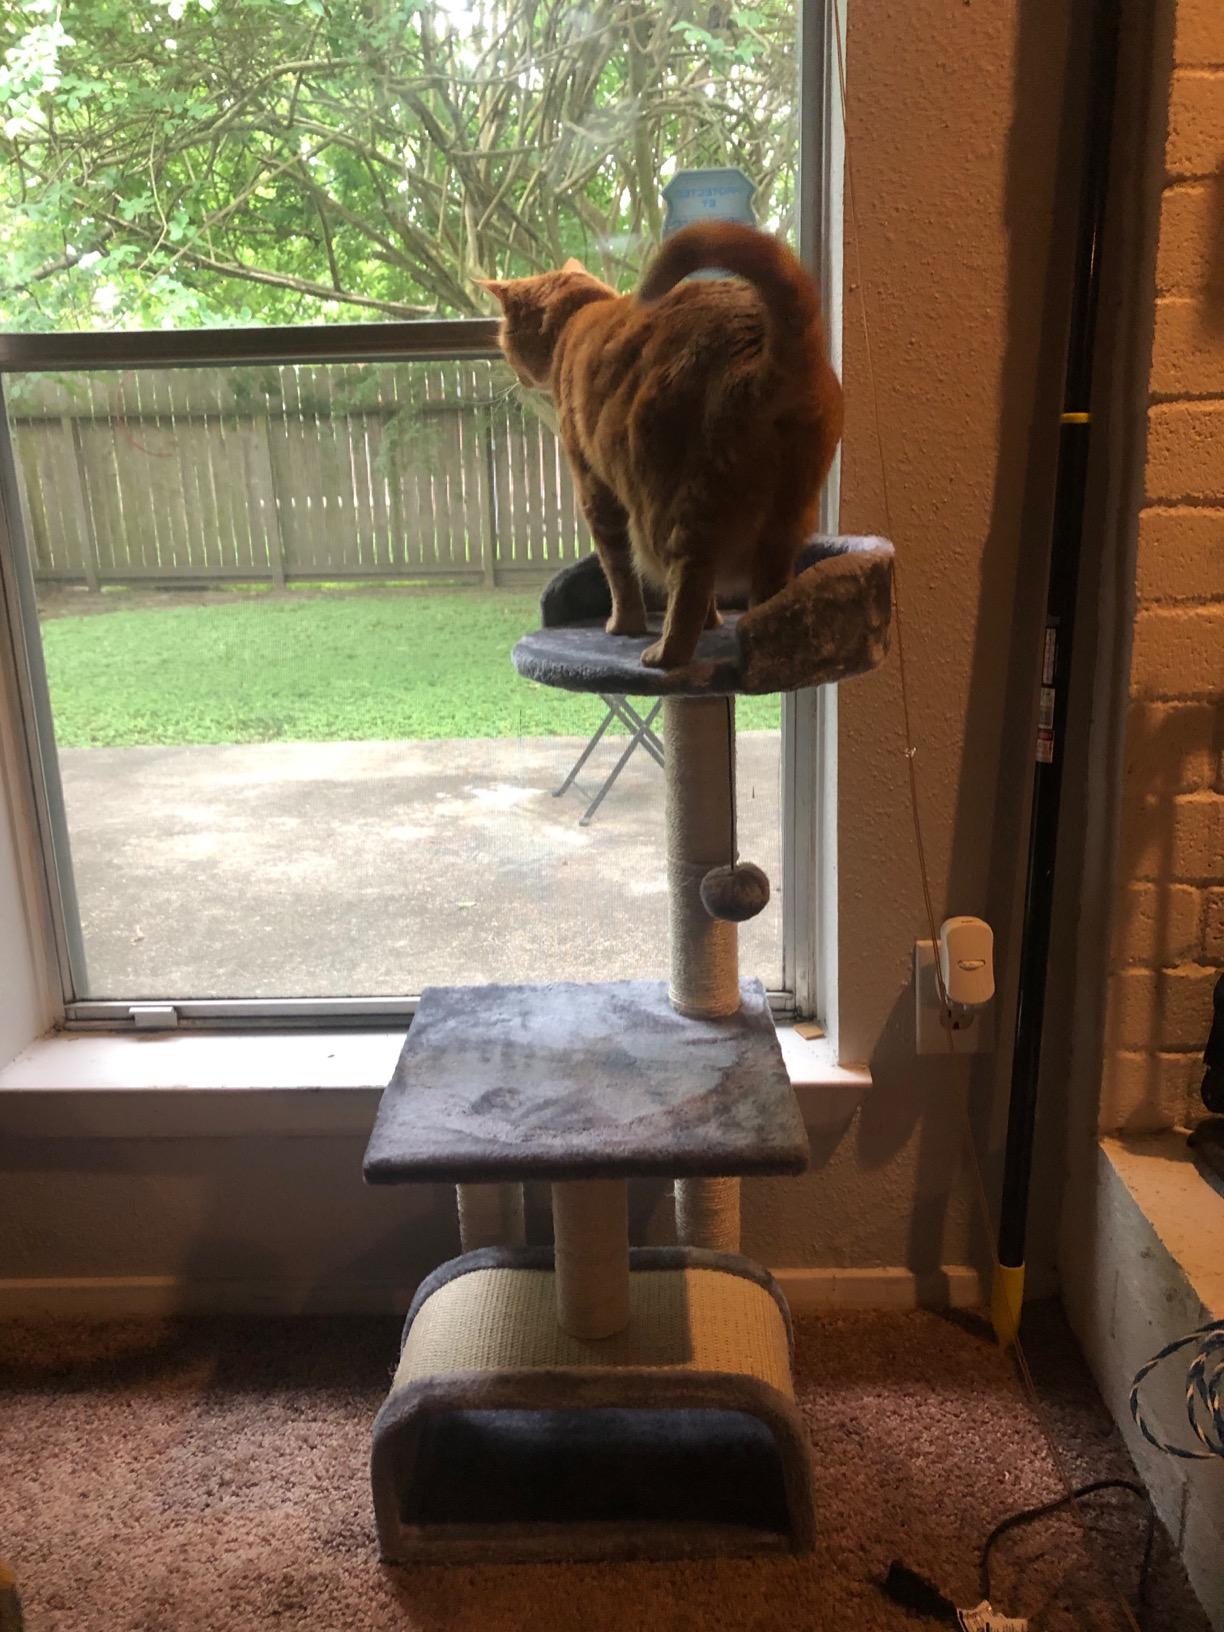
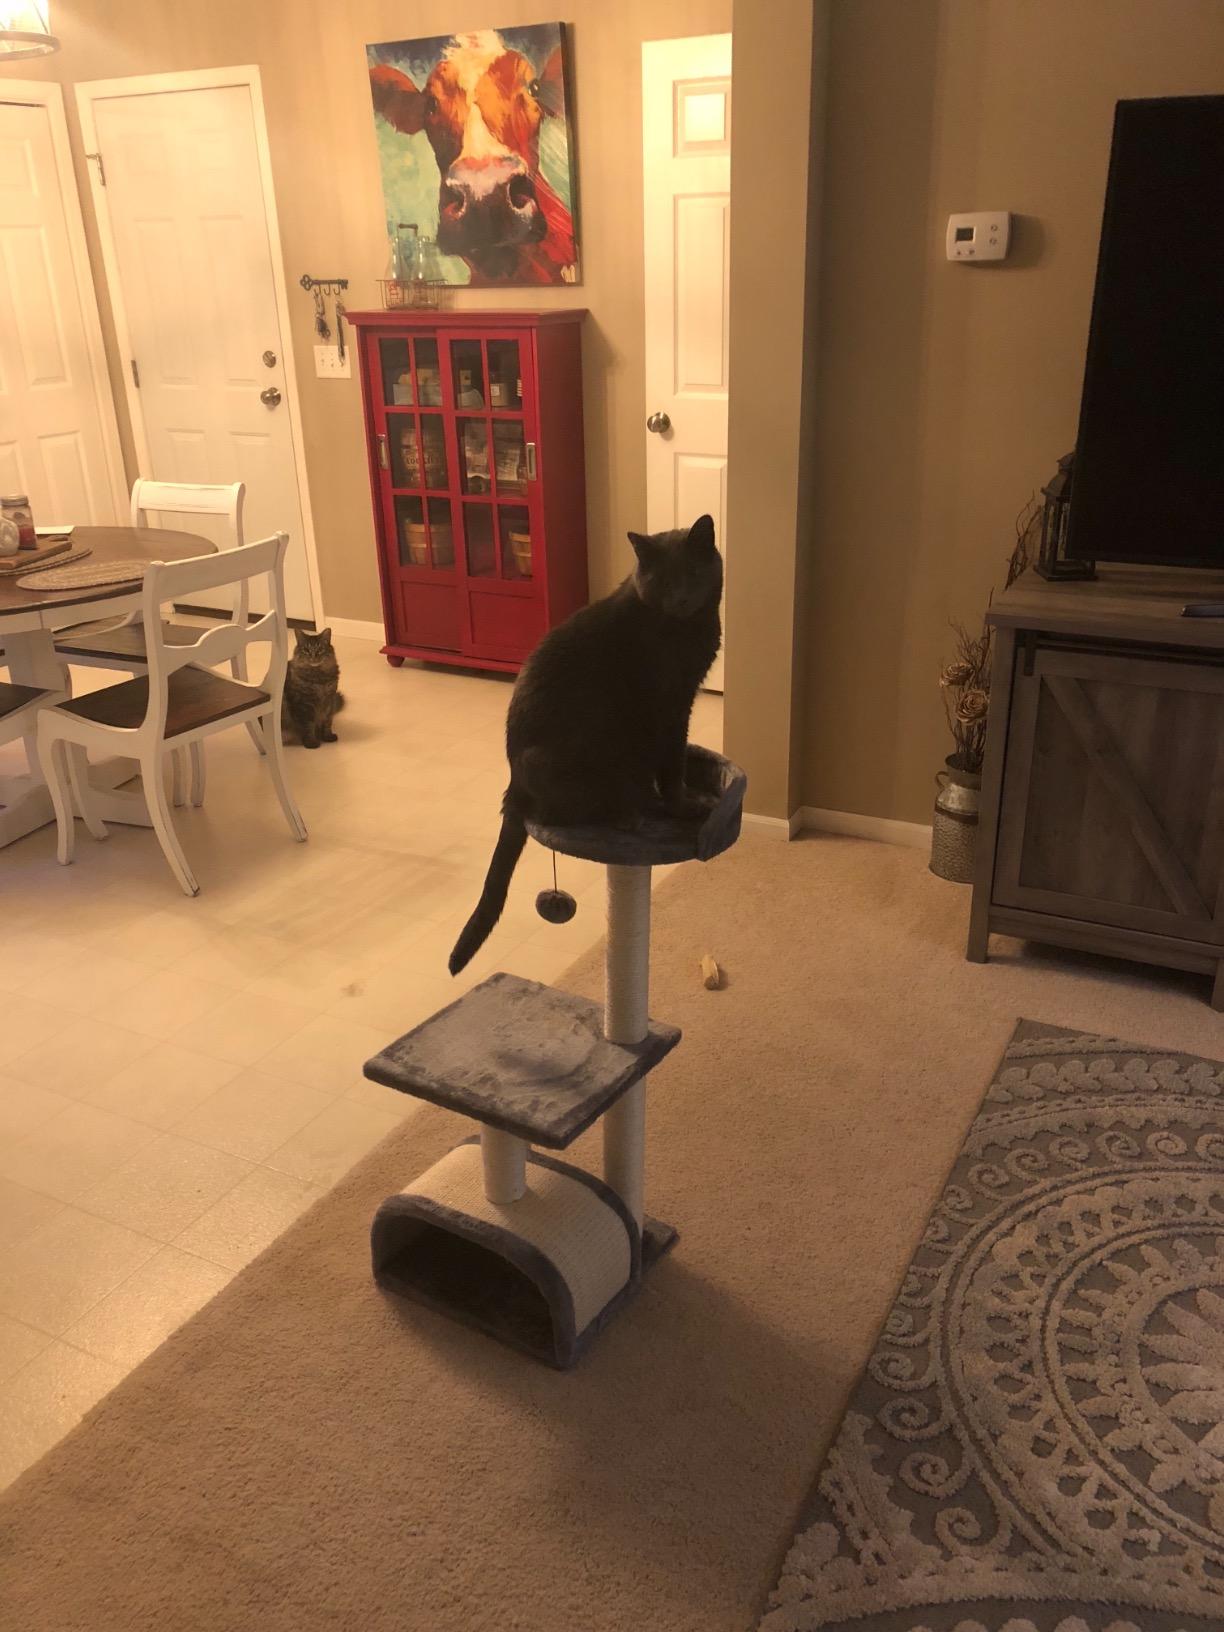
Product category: items_cat tree
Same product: yes